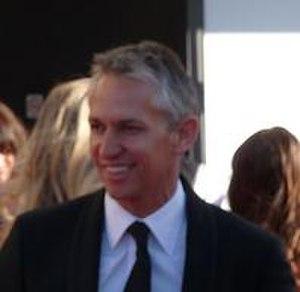
Gary Linekre au BAFTA's en Avril 2009